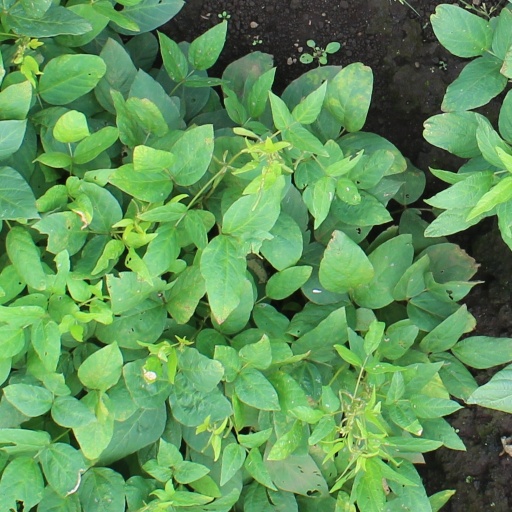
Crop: soybean